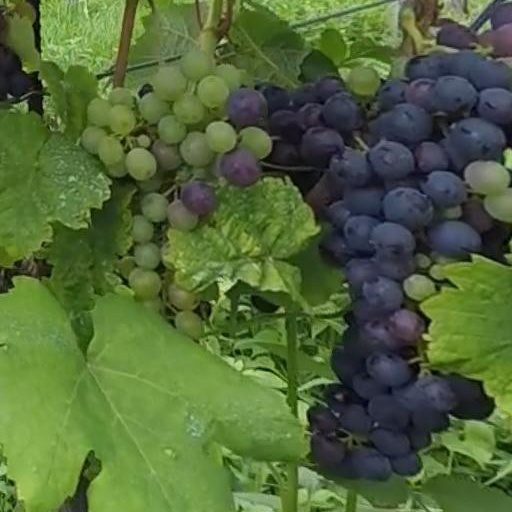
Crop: grape